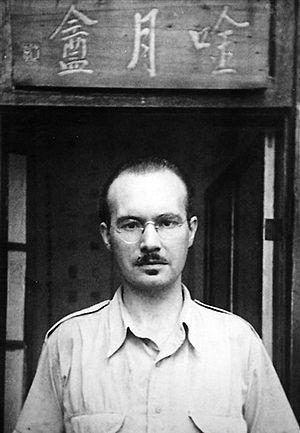
Robert van Gulik est un diplomate et écrivain néerlandais, sinologue publiant en langue néerlandaise et anglaise.